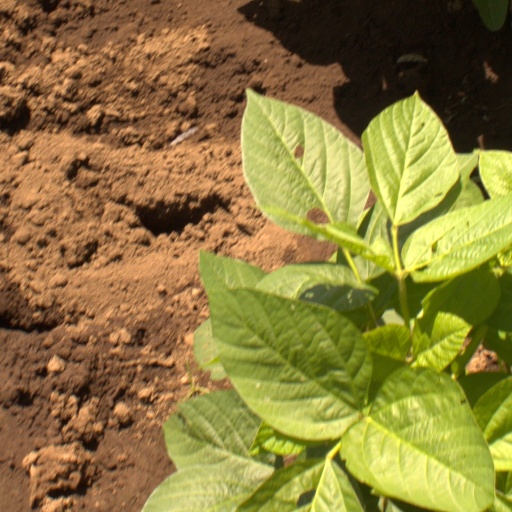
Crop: soybean